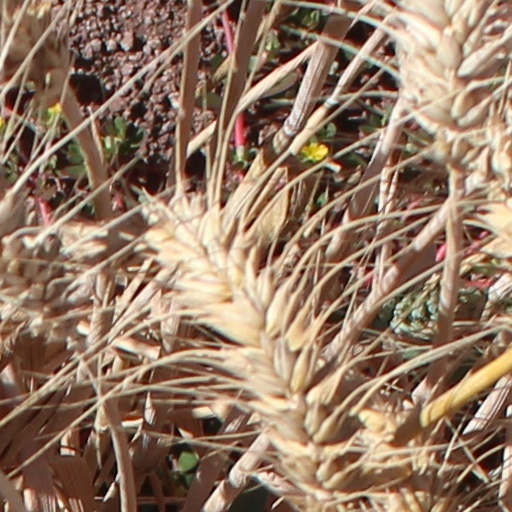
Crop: wheat